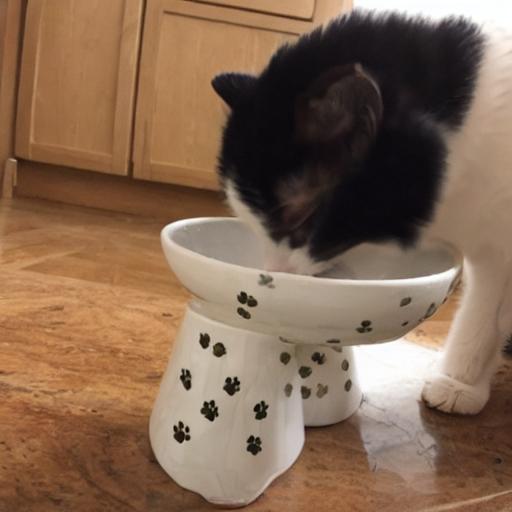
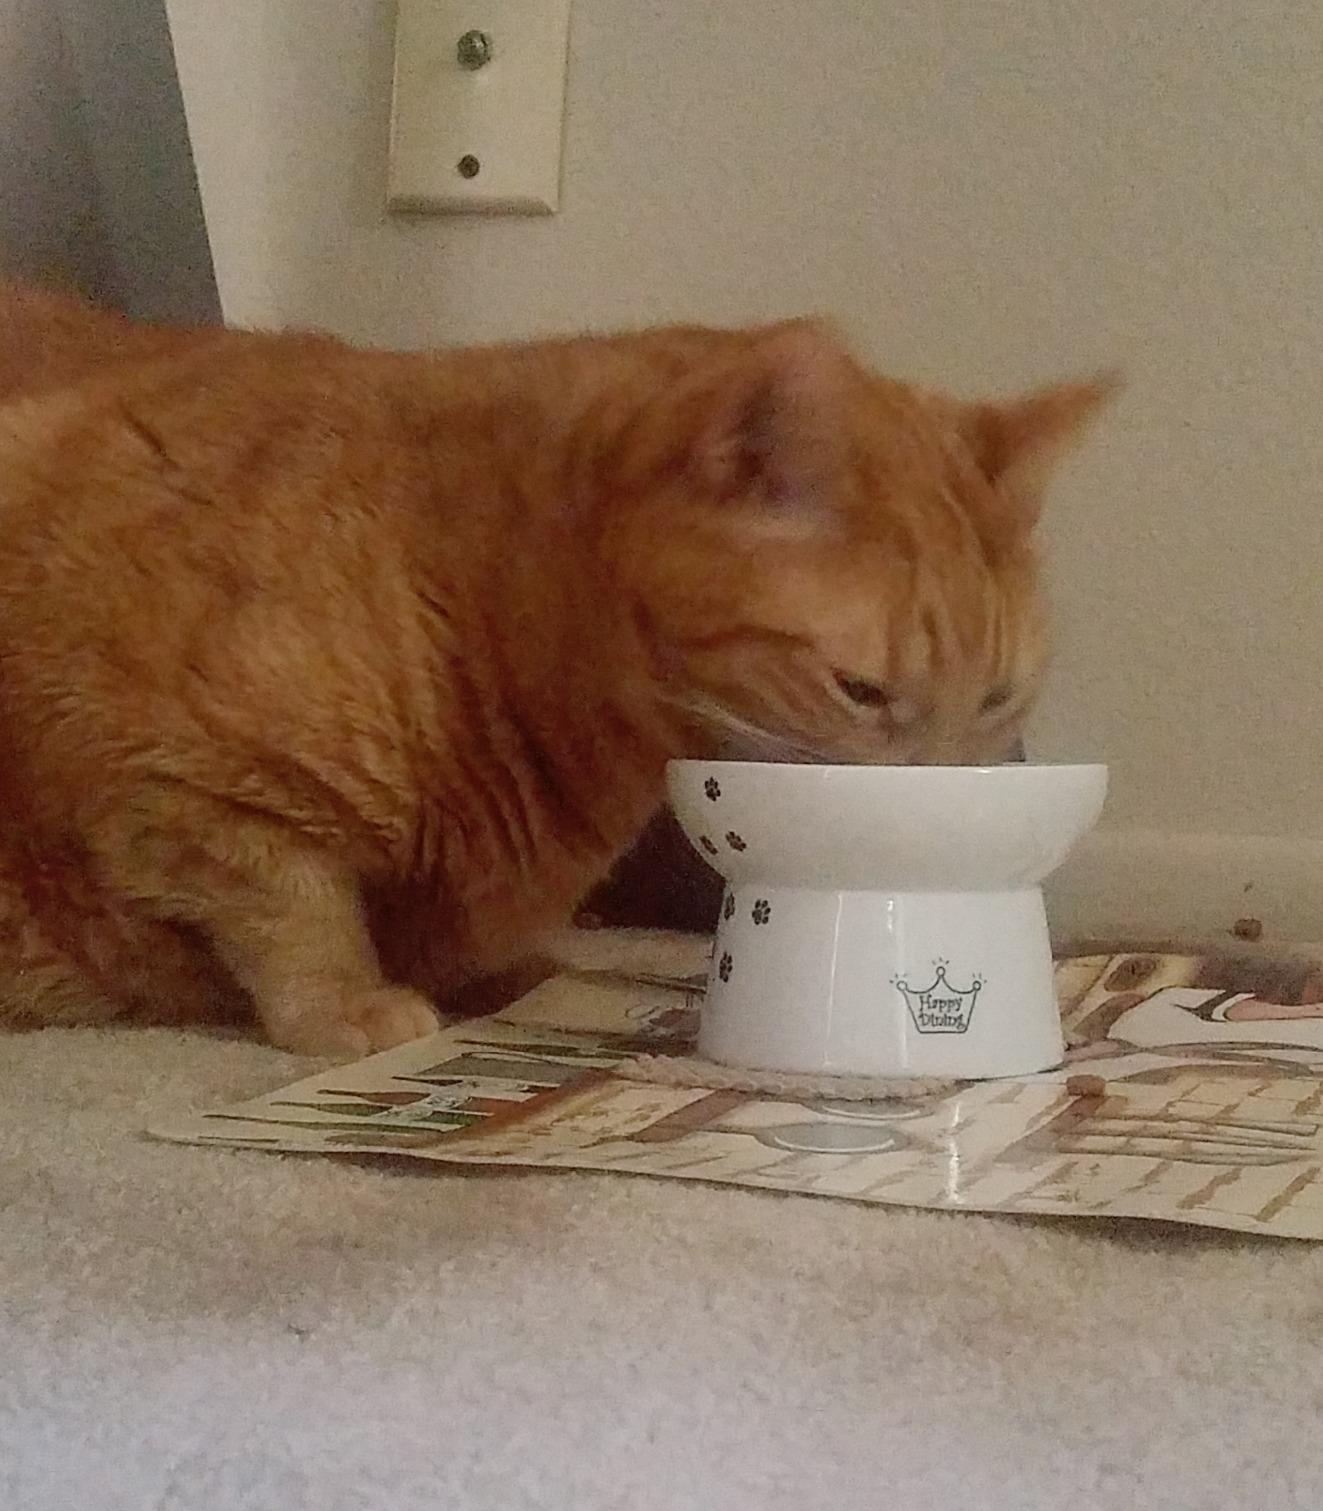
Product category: items_bowl
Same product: no